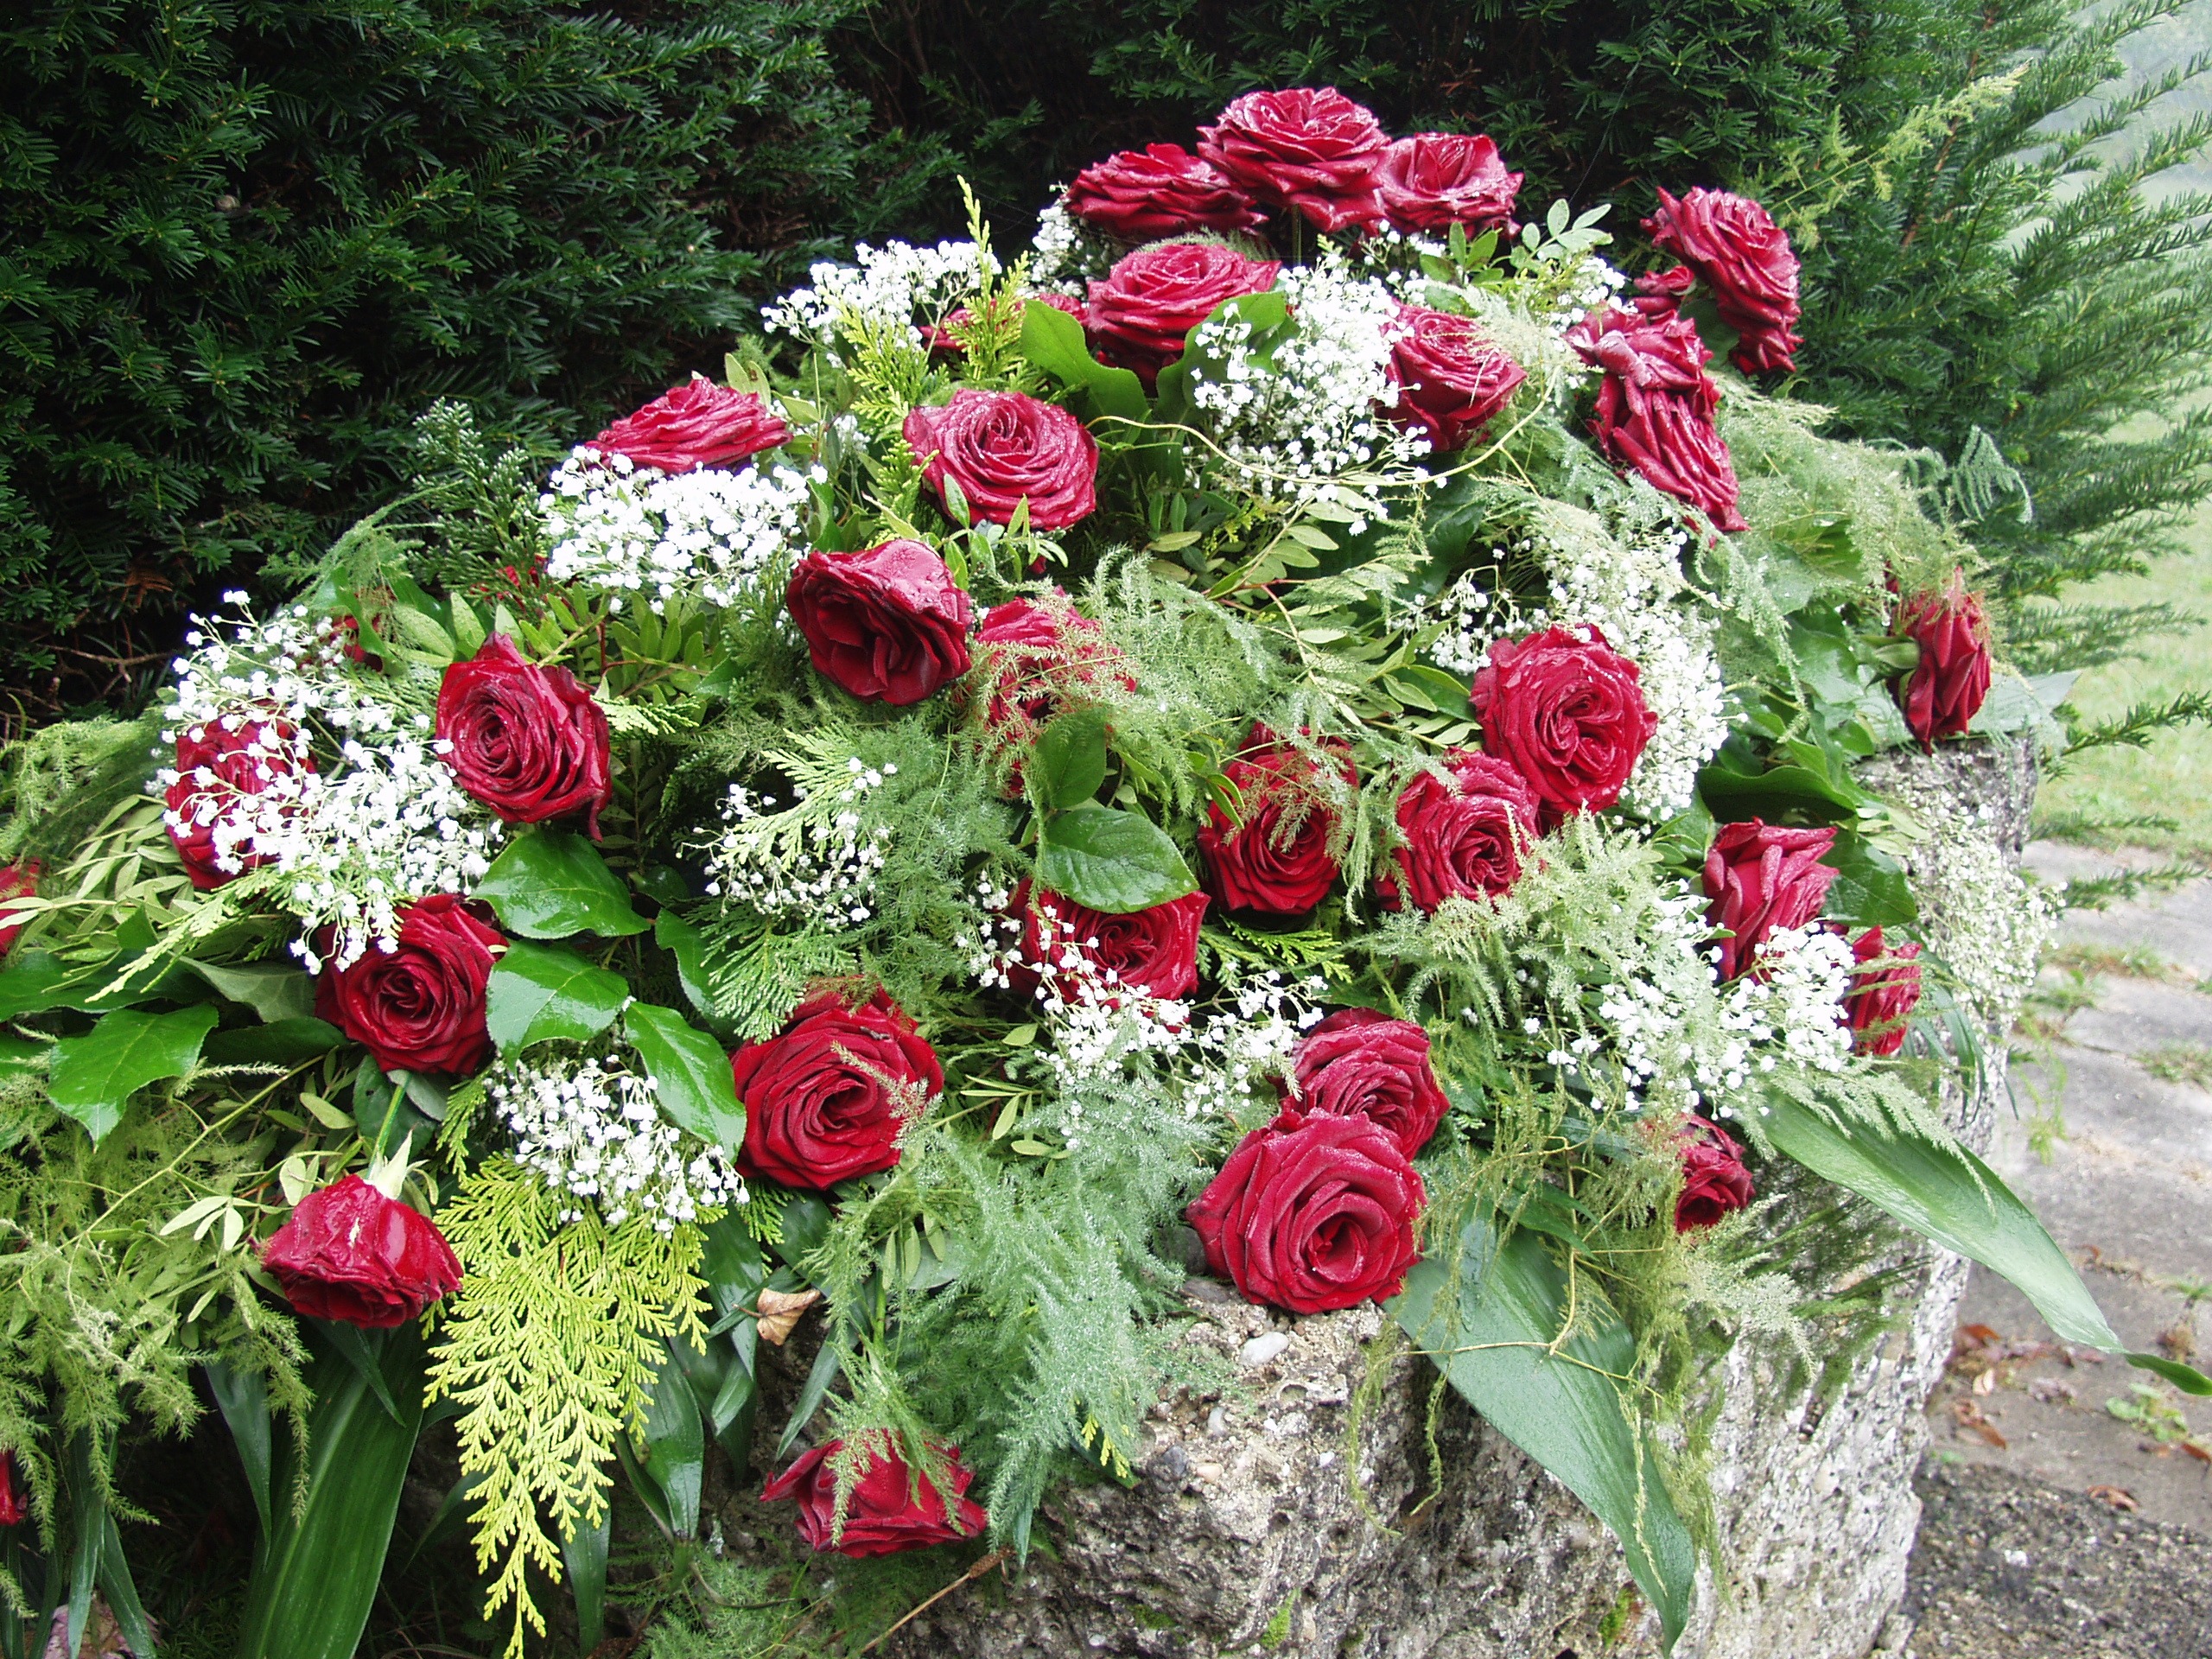
plant, flower, red, botany, cemetery, garden, flora, flowers, gypsophila, roses, memorial, carnation, floristry, dianthus, mourning, funeral, morning mist, flowering plant, garden roses, daisy family, flower bouquet, cut flowers, floral design, annual plant, land plant, flower arranging